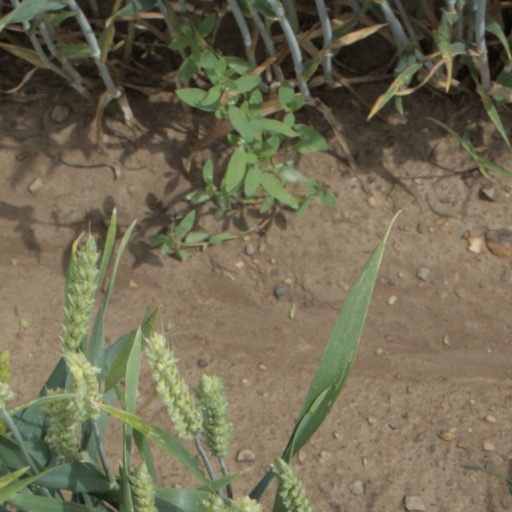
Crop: wheat